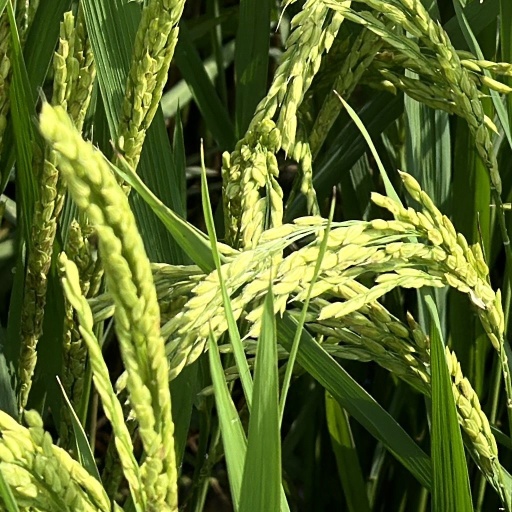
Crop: rice